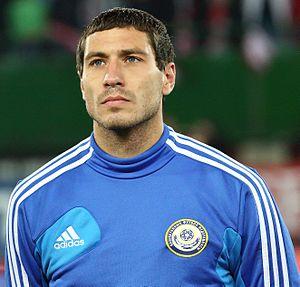
Anatoli Valentinovich Bogdanov, né le 7 juin 1981, est un footballeur russe naturalisé kazakh évoluant actuellement au poste de milieu de terrain au Tobol Kostanaï.